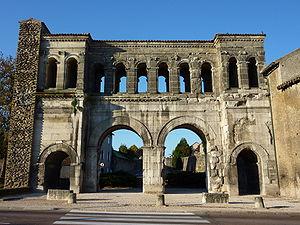
La porte Saint-André d'Autun (Saône-et-Loire, France)
La porte Saint-André, également appelée porte de Langres est une des quatre portes percées dans l'enceinte augustéenne d'Augustodunum avec la porte d'Arroux.
Autun est une commune française du département de Saône-et-Loire en région Bourgogne-Franche-Comté, située dans le parc naturel régional du Morvan.
Augustodunum est le nom celtique latinisé de l'ancienne cité d'Autun, formé d'Augusto et dunum. La grande cité apparaît vers 16-13 av. J.-C., fondée par l'empereur Auguste au bord de l'Atuvaros et sur l'axe majeur des Éduens qui relie Bibracte à Cavillonum. Rome cherche à affirmer son pouvoir et veut éclipser l'oppidum de Bibracte. Chef-lieu de la civitas, la grande cité devient un centre administratif, économique, politique et intellectuel, un relais du pouvoir romain, la capitale des Éduens. Aucune ville, mis à part Lugdunum, ne peut se comparer à Augustodunum qui se pare du titre de « soror et aemula Romae ».